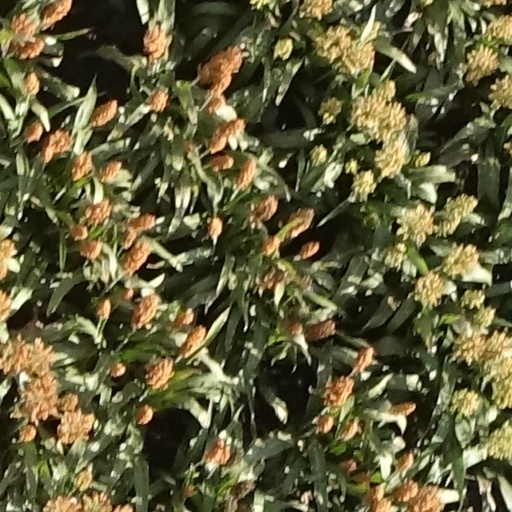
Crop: sorghum